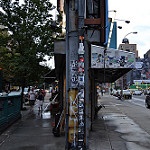
Label: street